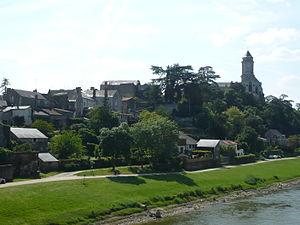
Saint-Florent - Vue du Mont Glonne
Saint-Florent-le-Vieil est une ancienne commune française située dans le département de Maine-et-Loire, en région Pays de la Loire, devenue le 15 décembre 2015 une commune déléguée de la commune nouvelle de Mauges-sur-Loire.